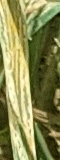
Label: Wheat___Yellow_Rust